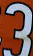
Number: 3